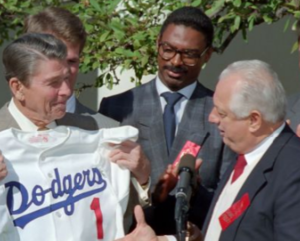
Alejandro Peña Vasquez est un lanceur droitier ayant joué, principalement comme lanceur de relève, dans les Ligues majeures de baseball de 1981 à 1996.